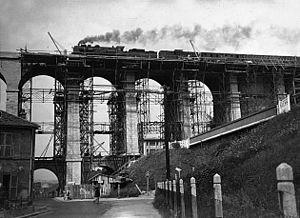
Adrien Marquet, né le 6 octobre 1884 à Bordeaux et mort le 3 février 1955 dans sa ville natale, est un homme politique français. Longtemps député et maire socialiste de Bordeaux, ministre du Travail du gouvernement Gaston Doumergue II, il est ministre d'État, puis ministre de l'Intérieur dans les gouvernements Pétain et Laval V.
Initialement appelé le viaduc du Val-Fleury, le viaduc de Meudon ou pont Hélène se situe dans la Ville de Meudon dans les Hauts-de-Seine.